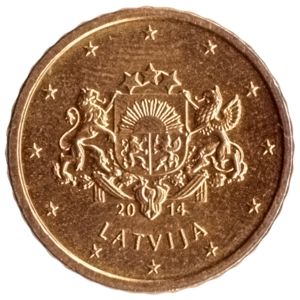
Les pièces en euro de la Lettonie sont les pièces de monnaie en euro frappées pour la Lettonie et mises en circulation par ce pays. Le 1ᵉʳ janvier 2014, la Lettonie est le 18ᵉ État membre à adopter l'euro qui remplace l'ancienne monnaie nationale, le lats au taux de conversion de 1 euro = 0,702 804 lats. Les pièces en euro lettonnes ont cours légal dans la zone euro depuis cette date.
La pièce de dix centimes d'euro ou plus simplement de dix centimes aussi appelée pièce de dix euro cent ou plus simplement de dix cents – les actes officiels de l'Union européenne utilisant l'une et l'autre dénomination – est la quatrième pièce en euro en circulation. Valant un dixième d'euro, elle est émise par les pays de la zone euro et par les pays ayant établi des accords avec les autorités européennes, soit actuellement par vingt-trois États. Émise à partir de 1999, elle est en circulation depuis 2002 dans les pays ayant adopté l'euro.